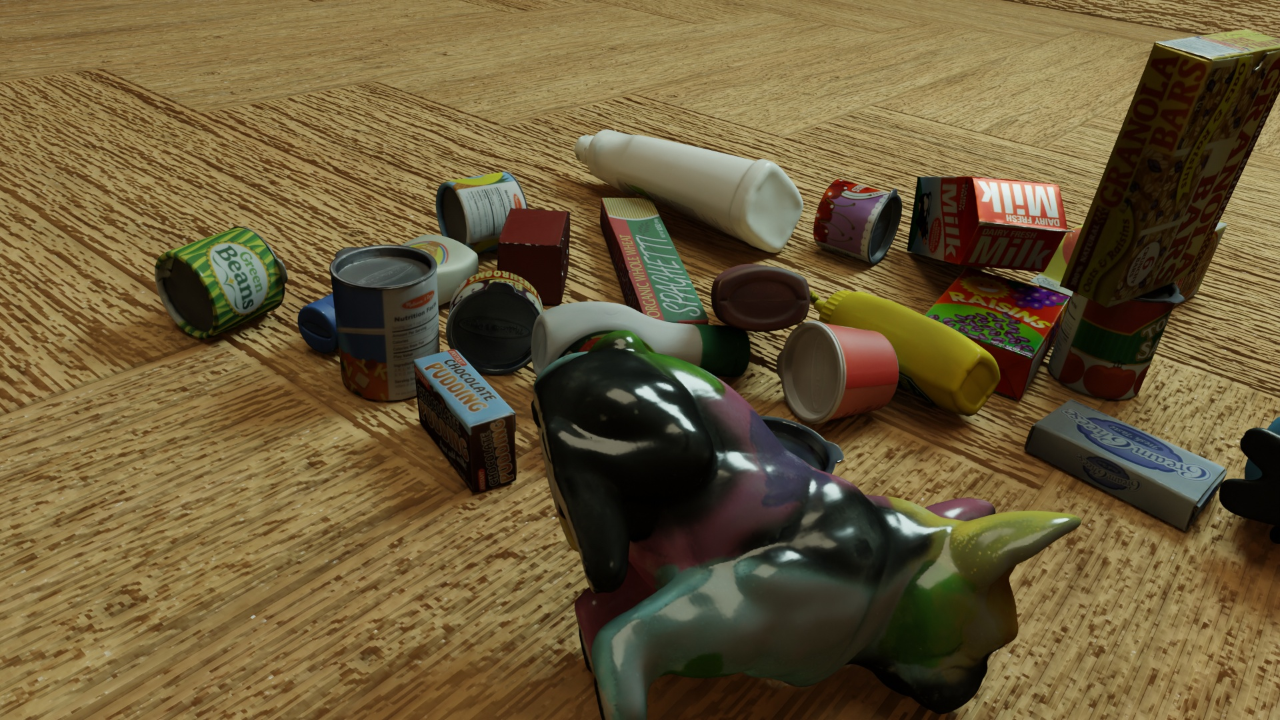
Question:
What are the five normalized (x, y) points between 0 and 1 in the image that determine the grasp plane for the cylindrical can of sliced mushrooms? Your answer should be as Grasp center: [], Left finger base: [], Right finger base: [], Left finger tip: [], Right finger tip: [].
Answer: Grasp center: [0.410156, 0.3625], Left finger base: [0.402344, 0.333333], Right finger base: [0.419531, 0.395833], Left finger tip: [0.395313, 0.419444], Right finger tip: [0.410938, 0.495833]